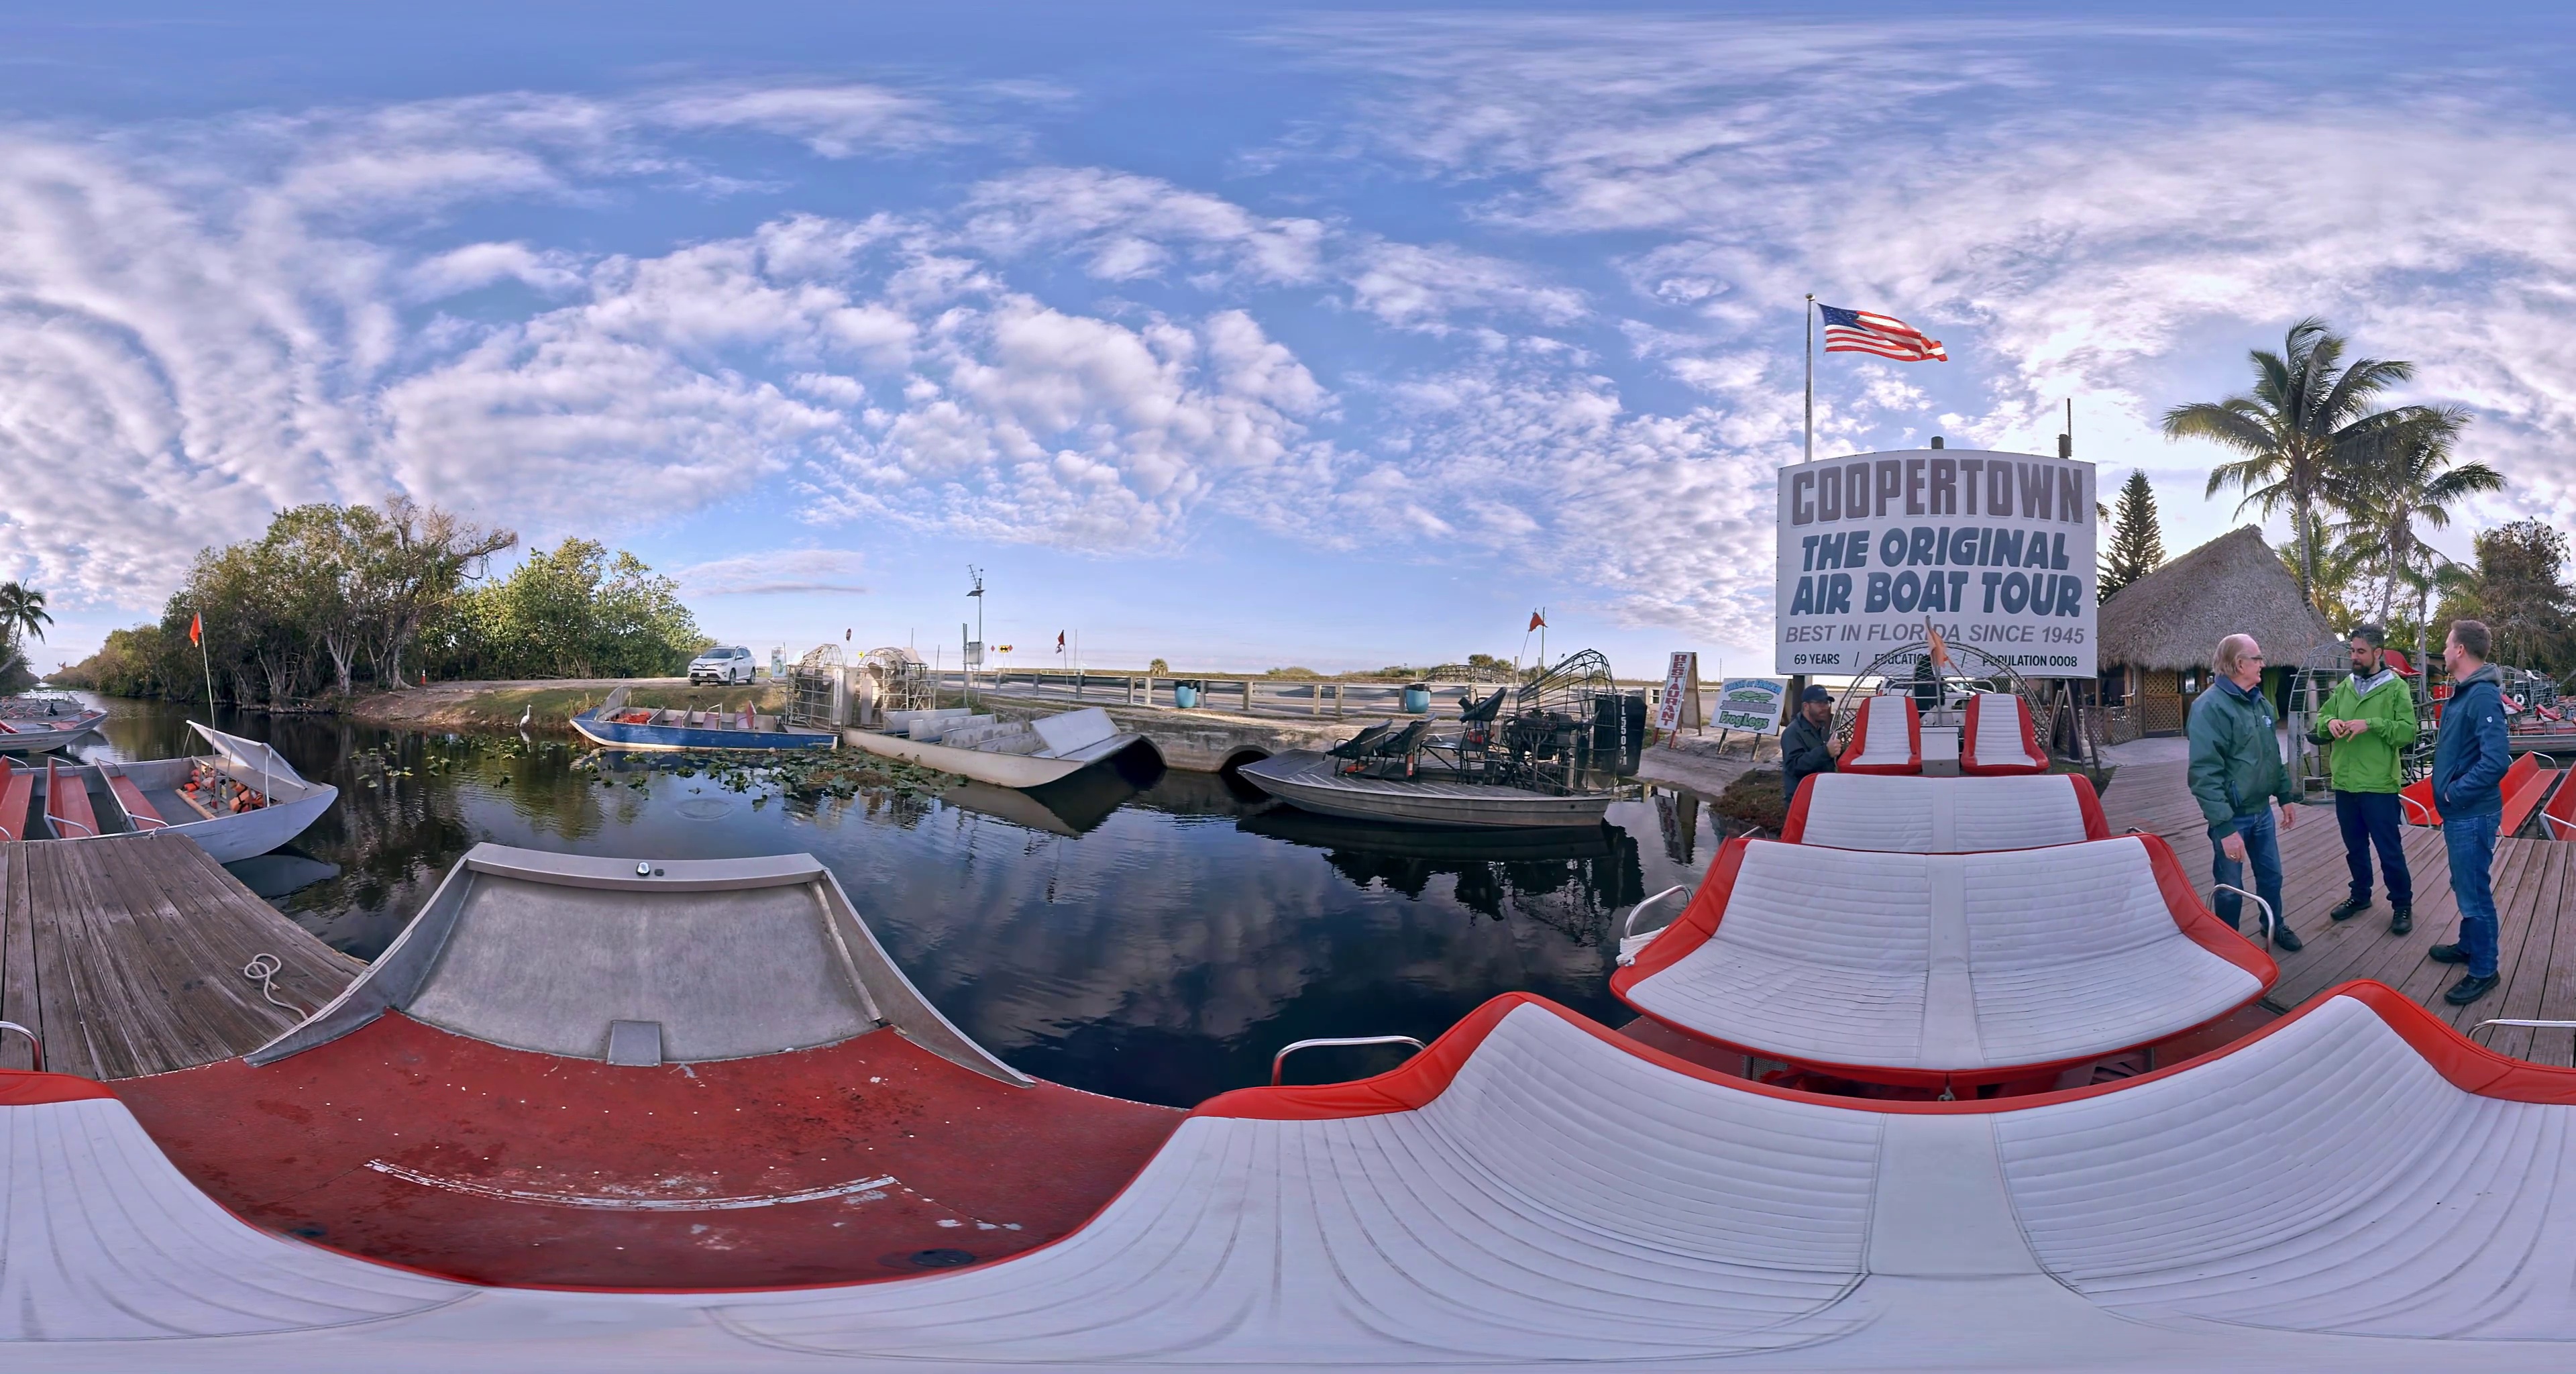
Referred object: American flag

Referred object: the large white Coopertown tour sign

Referred object: turn right; the American flag above the Coopertown sign